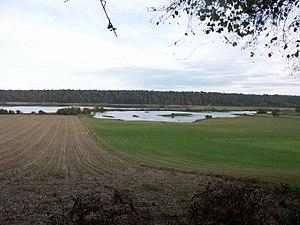
Le lac de Puydarrieux, Hautes-Pyrénées
Puydarrieux est une commune française située dans le département des Hautes-Pyrénées, en région Occitanie.